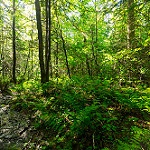
Scene: Outdoor